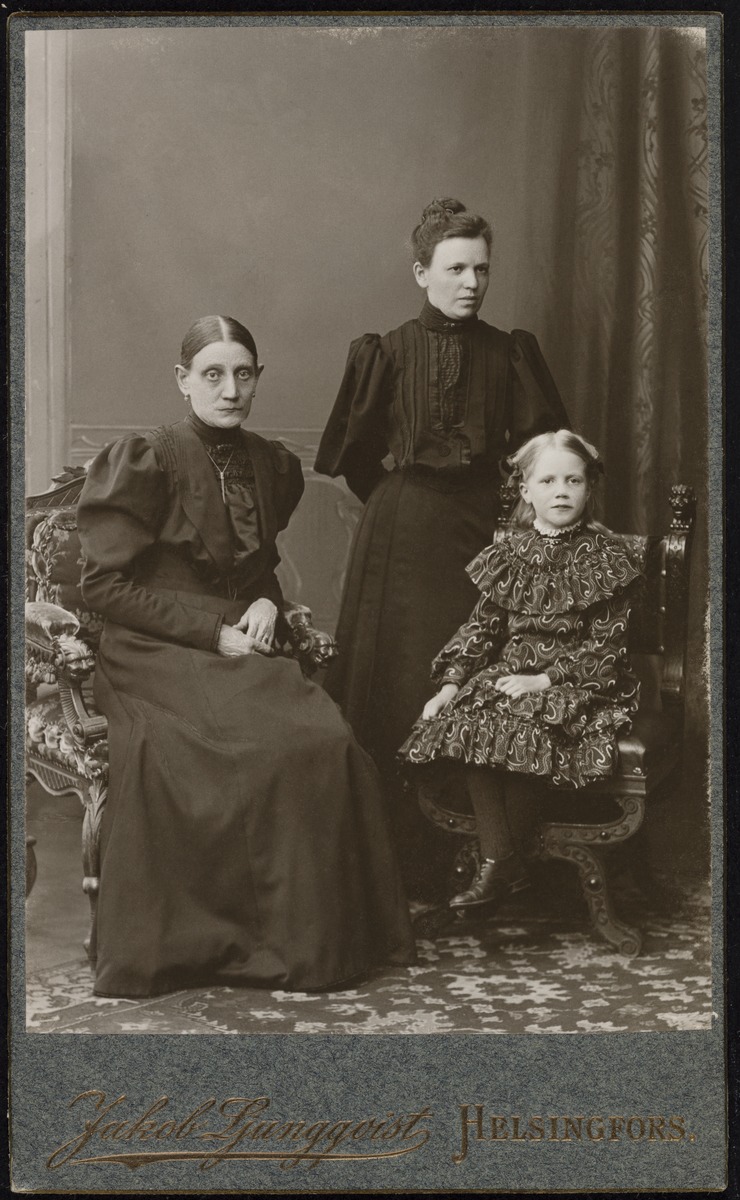
Augusta Nevalainen (1856–1912), Berta Koch (s. 1871) ja Martta Bröyer (1897–1979).
sisällön kuvaus: Nevalainen omisti ja antoi rakennuksia vuokralle Kristianinkatu 12:ssa ja Iso-Roobertinkatu 8:ssa. Berta Koch (o.s. Andersson) oli hänen puolisonsa Olof Nevalaisen tytärpuoli. Augusta ja Olof Nevalaisen tytär, tanssitaiteilija Martta Bröyer omisti vuosina 1912–1974 Kristianinkatu 12:n, joka tunnetaan nykyään Helsingin kaupunginmuseon Ruiskumestarin talona. mustavalkoinen
Kuvaaja: Ljungqvist, Jakob, valokuvaaja
Ajankohta: kuvausaika: noin 1905
Paikka: Suomi, Uusimaa, Helsinki, Kluuvi Helsinki, Aleksanterinkatu 19
Aiheet: Bröyer, Martta, Nevalainen, Augusta, naiset, leningit, henkilökuvat (valokuvat), käyntikorttikuvat, mekot, äidit, tyttäret, tytöt, perhekuvat (henkilökuvat (valokuvat)), röyhelöt, nojatuolit, women, gowns, dresses, mothers, daughters, girls, armchair, kvinnor, klänningar, koltar, mödrar, döttrar, flickor, fåtöljer